Outlander (novel)

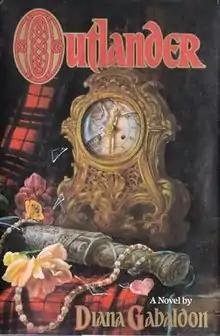
First edition cover

Outlander (published in the United Kingdom as Cross Stitch) is a historical fantasy novel by American writer Diana Gabaldon, first published in 1991. Initially set around the time of the Second World War, it focuses on nurse Claire Beauchamp, who travels through time to 18th-century Scotland, where she finds adventure and romance with the dashing Jamie Fraser. It is the first novel in the "Outlander" series, which is set to comprise ten books, nine of which have already been published. The television adaptation of the series premiered on Starz in the US on August 9, 2014.